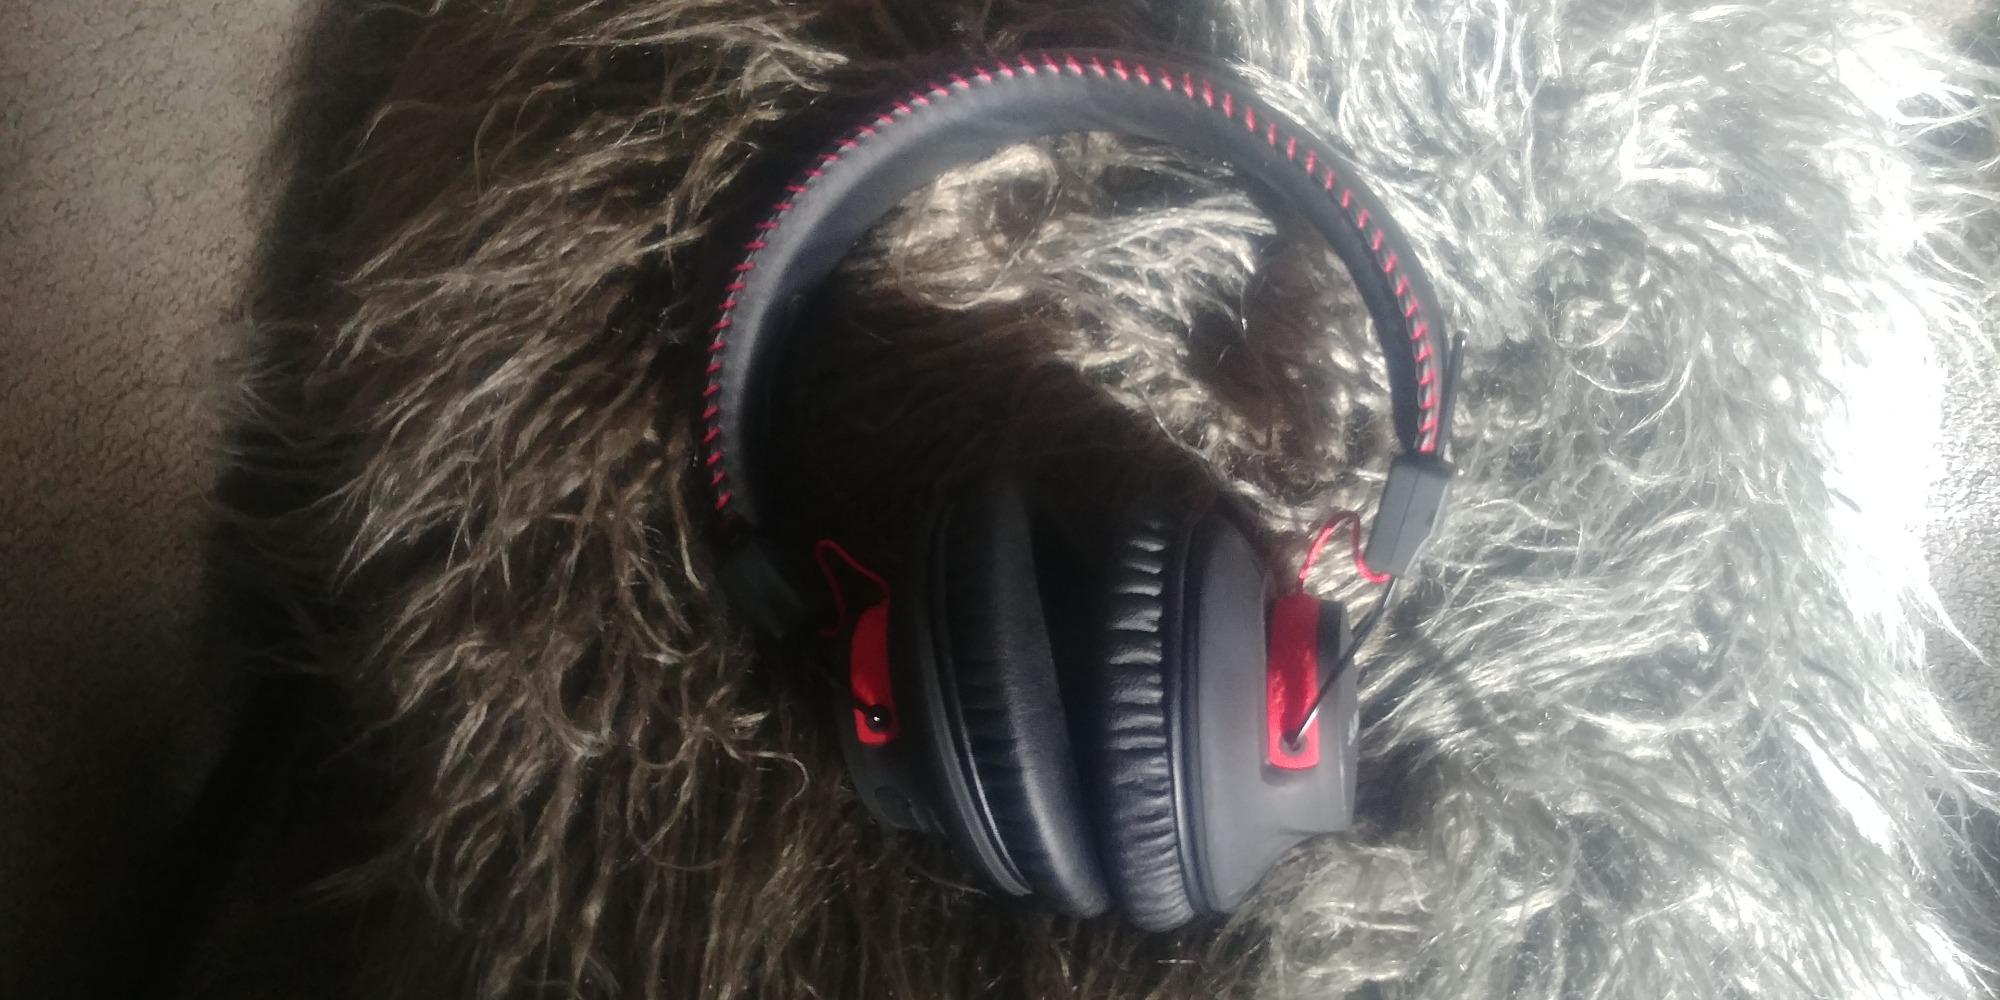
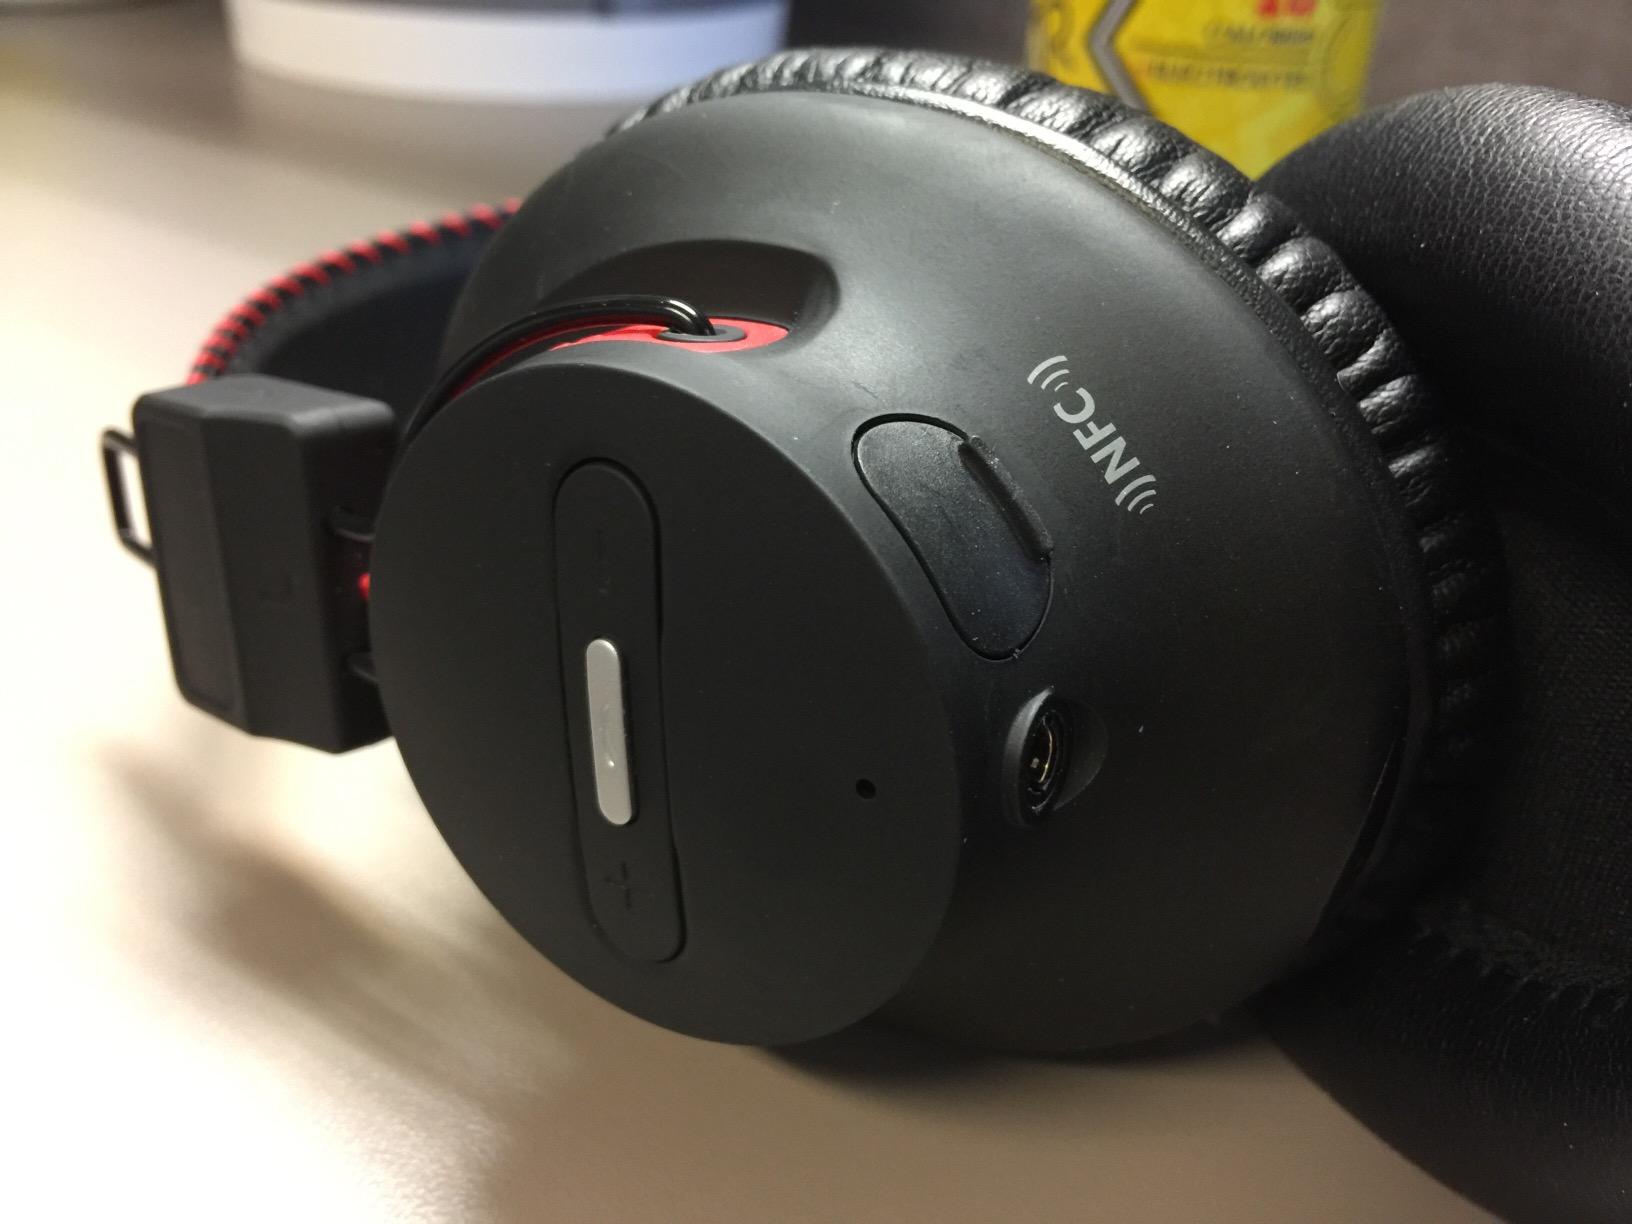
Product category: headphones
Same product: yes